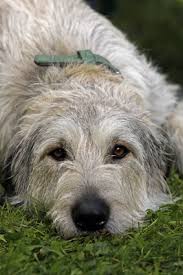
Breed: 224-n000039-Irish_wolfhound